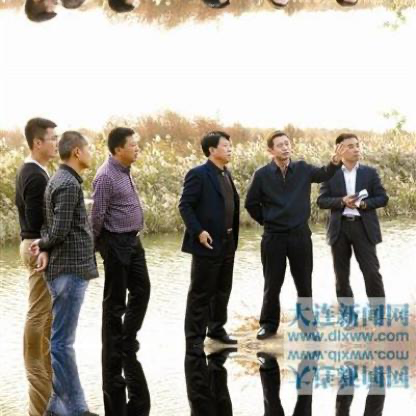
Objects in the image:
label: head
label: head
label: head
label: head
label: head
label: head
label: head
label: head
label: head
label: head
label: head
label: head